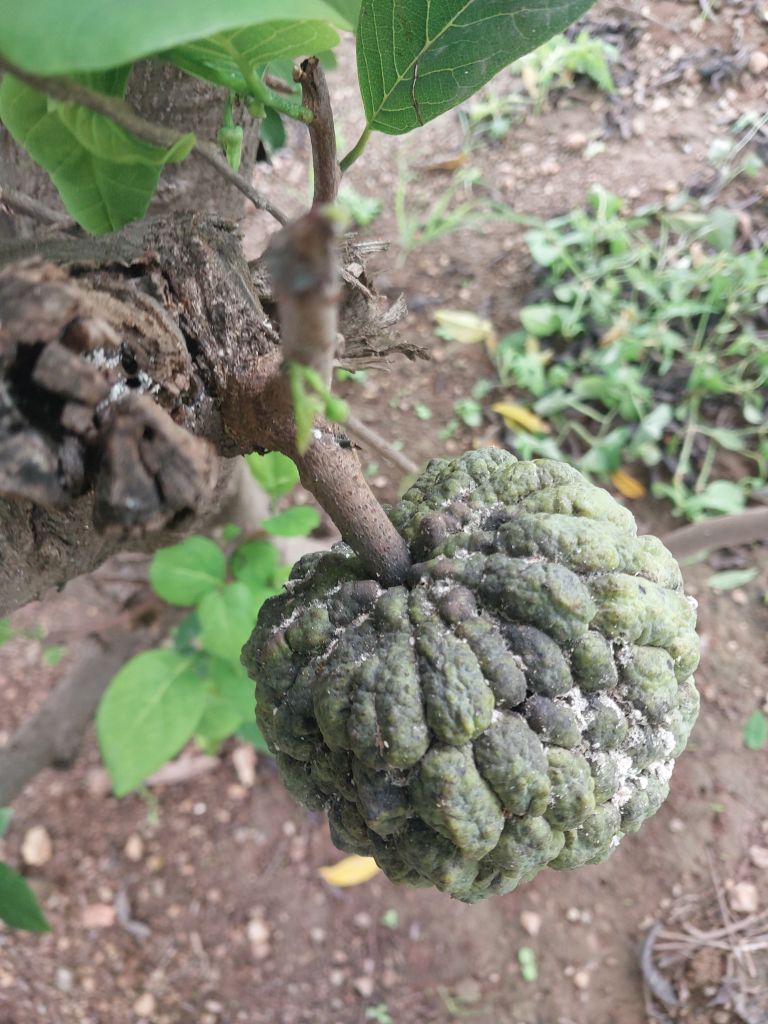
Disease label: Blank Canker